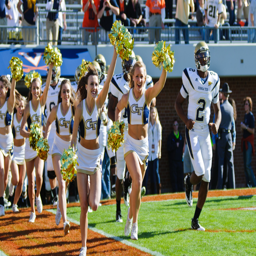
cheerleaders lead team on to the field .